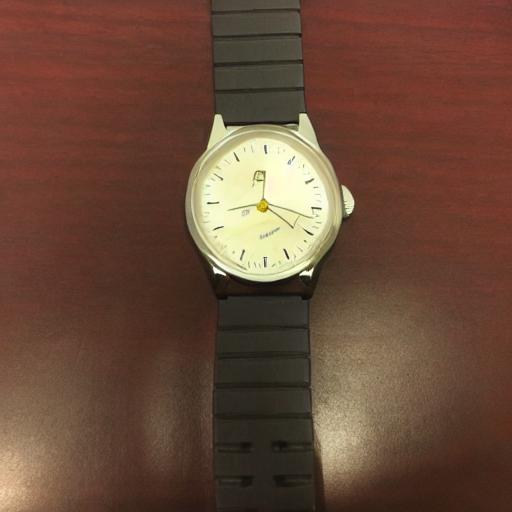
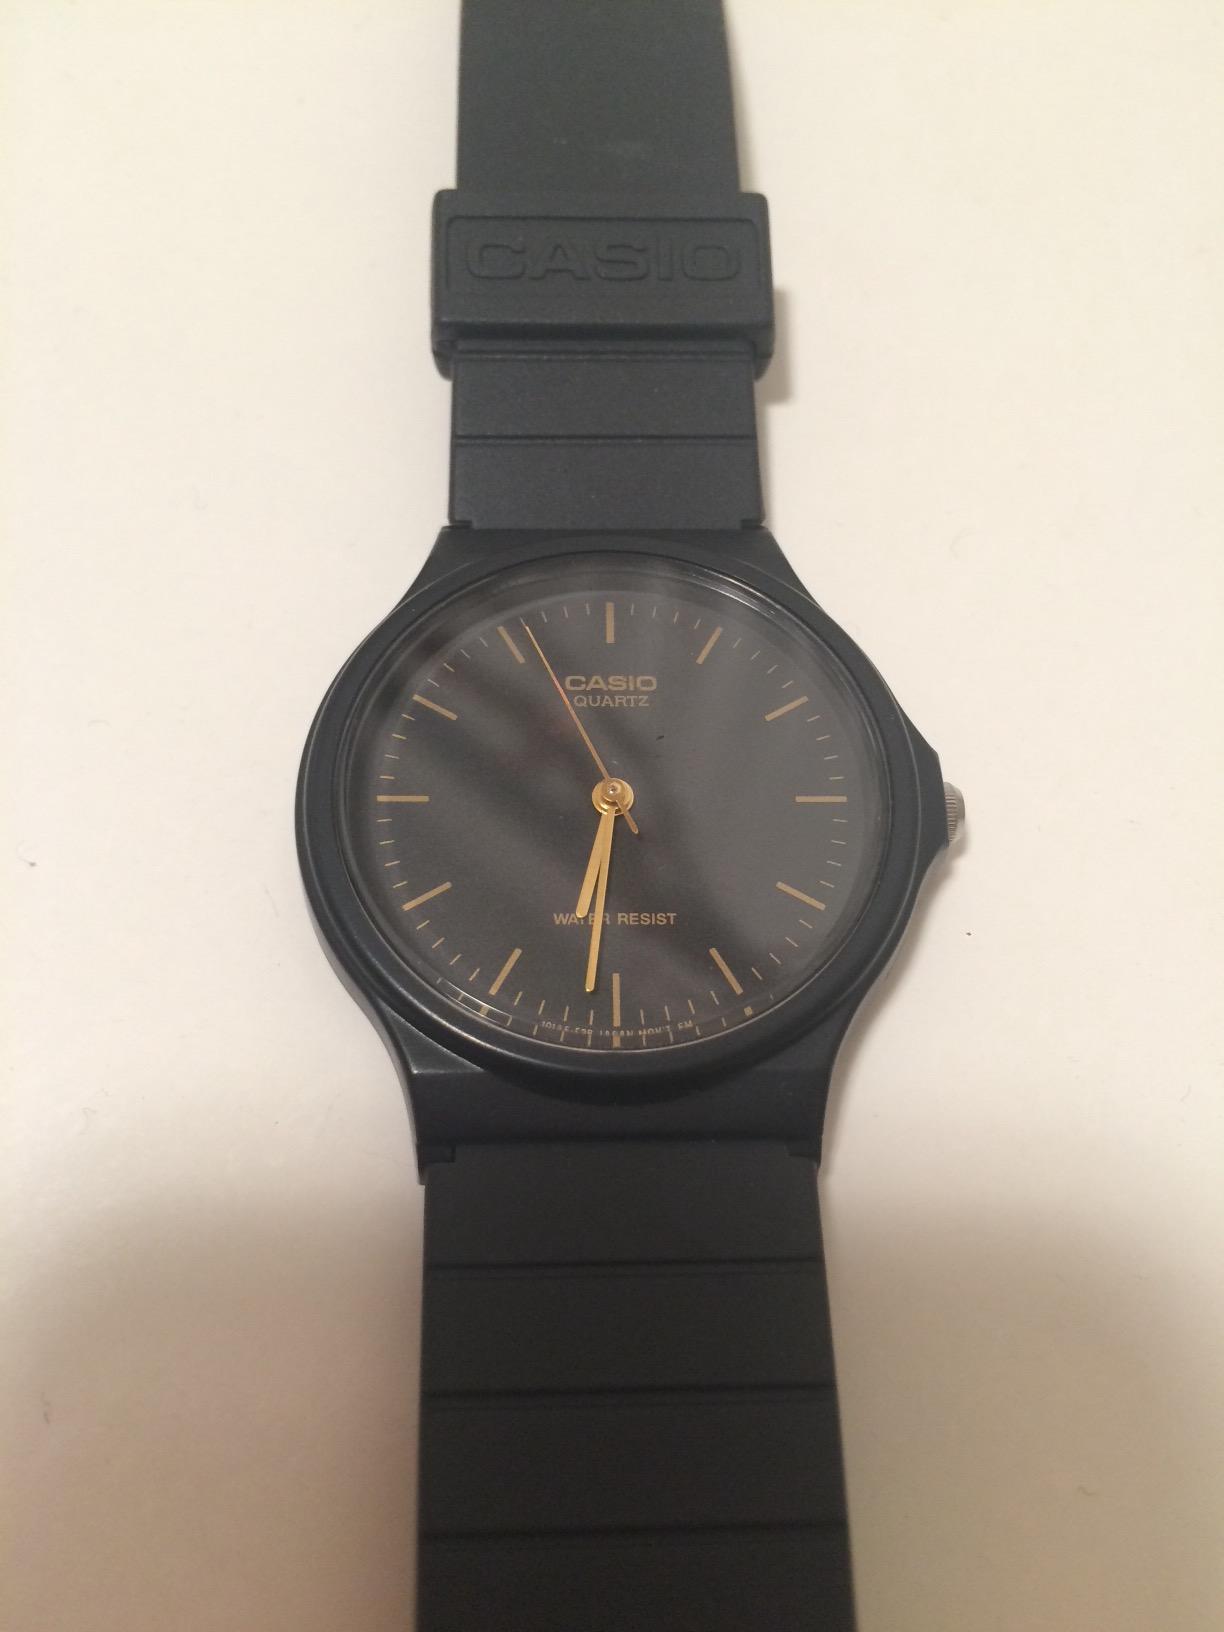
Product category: accessories_watch
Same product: no